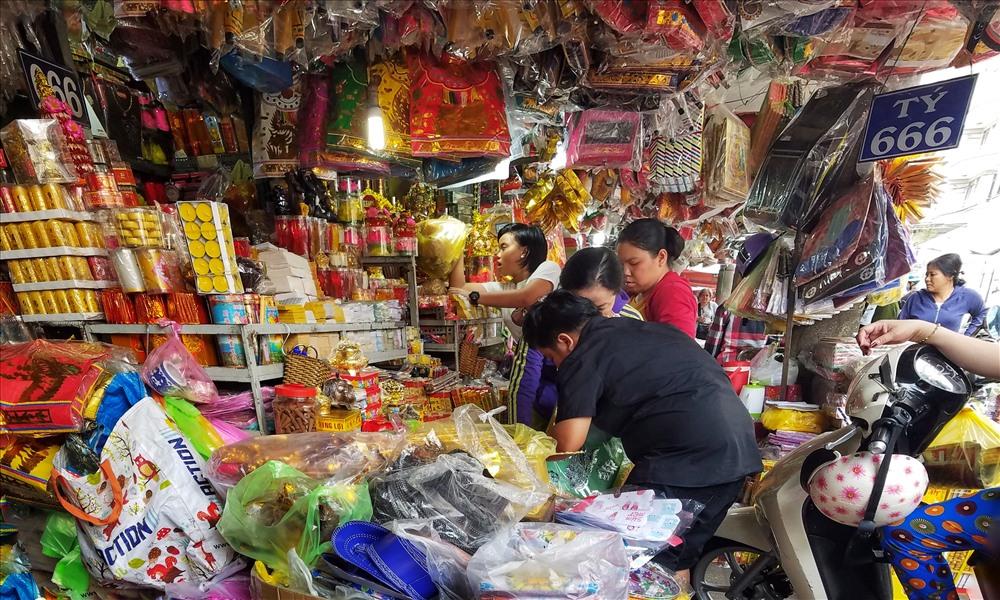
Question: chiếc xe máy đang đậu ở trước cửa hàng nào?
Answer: tý 666